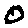
Label: 0